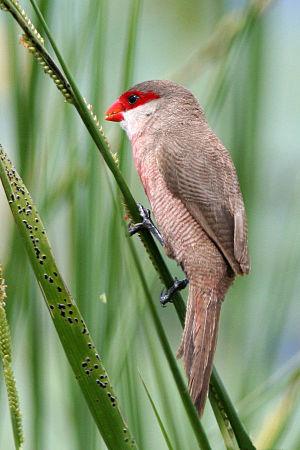
Les Estrildidae sont une famille de passereaux constituée de 31 genres et 141 espèces.